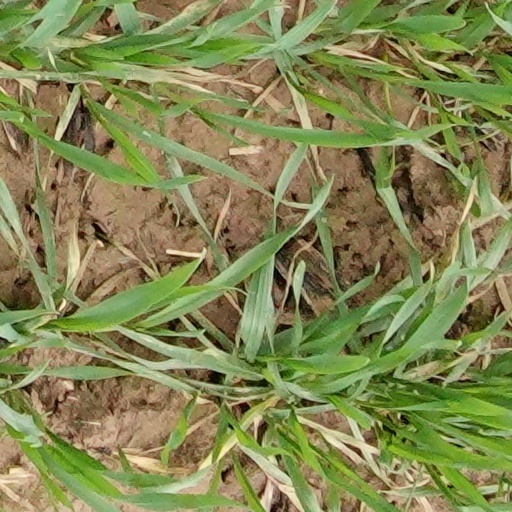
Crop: wheat